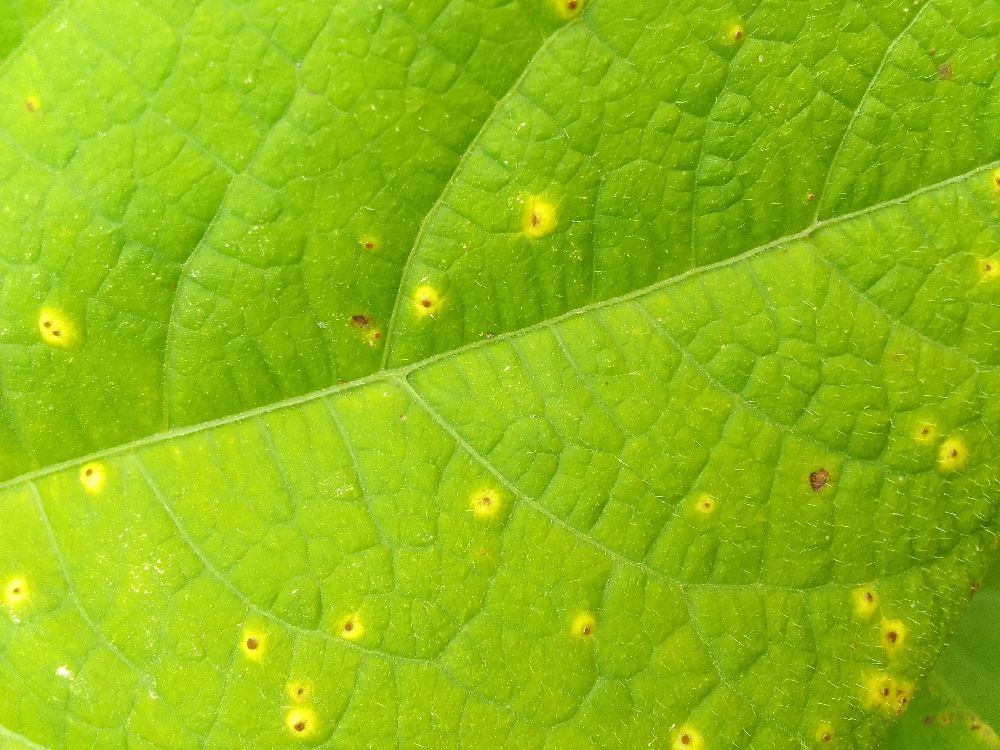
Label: rust